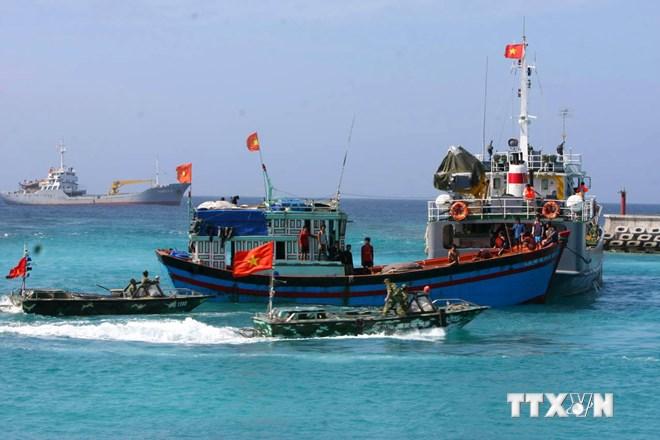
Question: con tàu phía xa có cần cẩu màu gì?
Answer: con tàu phía xa có cần cẩu màu vàng